Oleg Tinkov

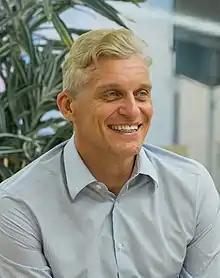
Tinkov in 2015

Tinkov is the founder of a network of shops of household appliances "Technoshock", frozen food factories "Daria", brewing companies and network of Tinkoff restaurants. Among less well-known projects – music store "Music Shock" and the record label "Shock Records", which released first albums by bands "Kirpichi", and "Leningrad", and which worked with the "". Tinkov was the founder and chairman of the Tinkoff Bank board of directors (until 2015 it was called "Tinkoff Credit Systems"). The bank was founded in 2007 and as of December 1, 2016, it was ranked 45 in terms of assets and 33 – for equity among Russian banks.